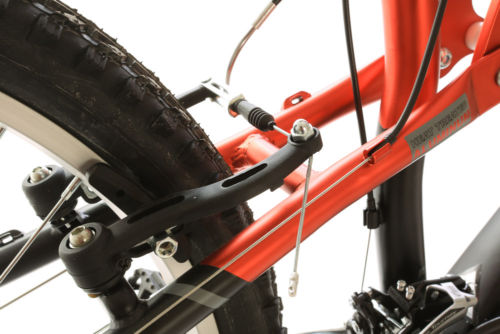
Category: bicycle